Milorad Dodik

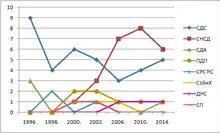
Distribution of mandates for the national House of Representatives from Republika Srpska for the period 1996–2014

Originally a big advocate and supporter of the European Union, Dodik has gradually become much more Eurosceptic and critical about the EU.